Jane Addams

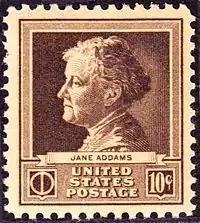
Addams is honored in the 'Famous Americans Series', postal Issues of 1940

Miss Addams shines, so respectful of everyone's views, so eager to understand and sympathize, so patient of anarchy and even ego, yet always there, strong, wise and in the lead. No 'managing', no keeping dark and bringing things subtly to pass, just a radiating wisdom and power of judgement.